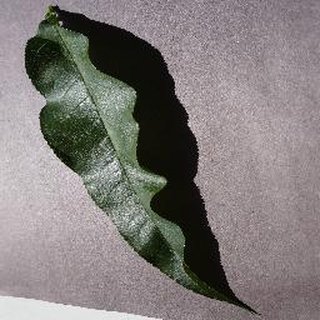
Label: healthy_peach